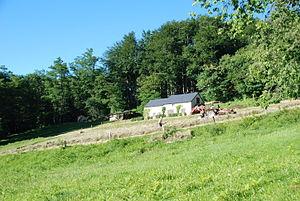
Travaux de fenaison au Cap d'Erp, à Erp, en Ariège
Erp est une commune française, située dans le département de l'Ariège en région Occitanie, au cœur du Couserans et à proximité de la ville de Saint-Girons. Le village est connu en particulier pour ses parcours de randonnées, et son belvédère du col d'Ayens.